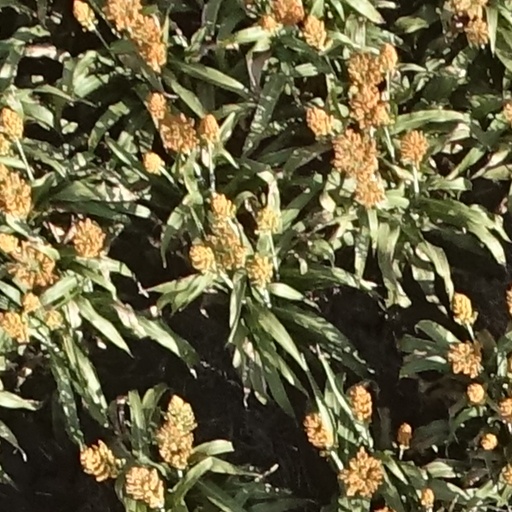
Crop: sorghum